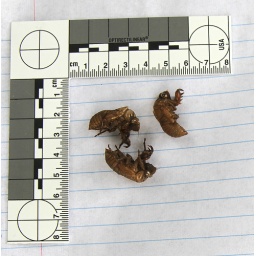
The cicadas are emerging en masse, found these hulls at the base of our Maple tree in front of the house.